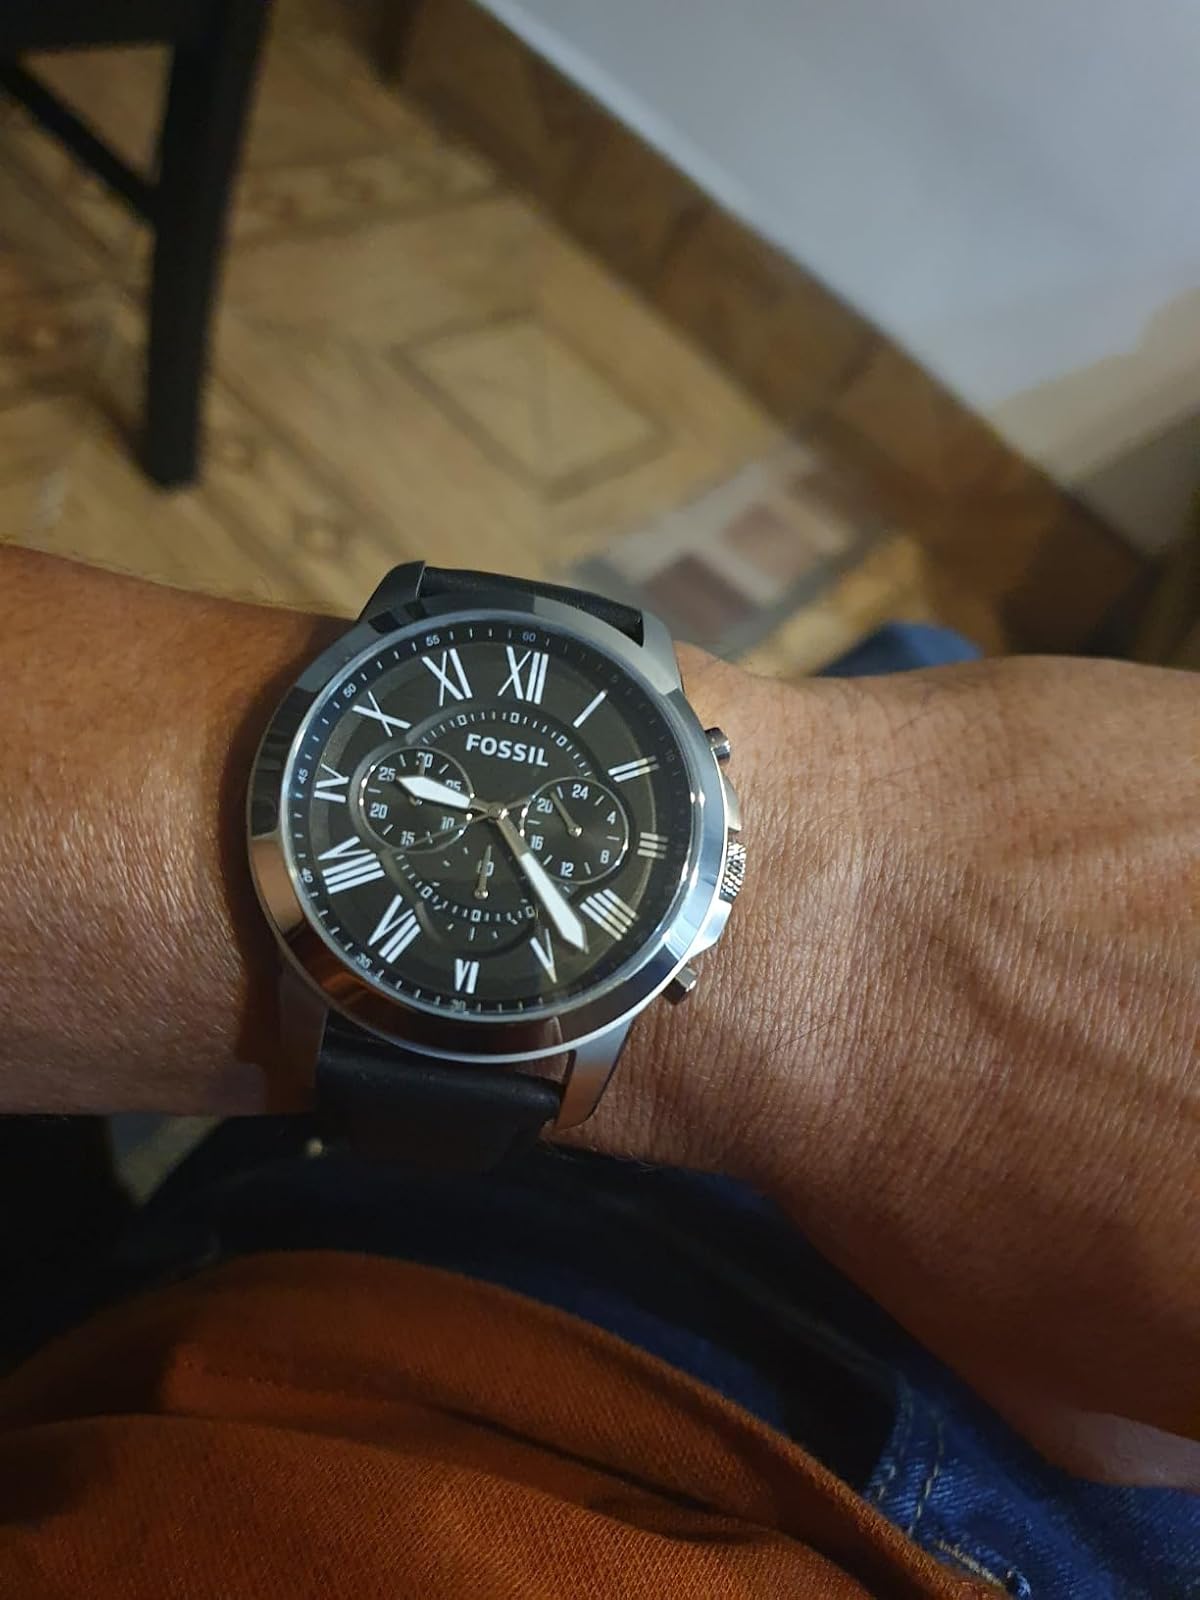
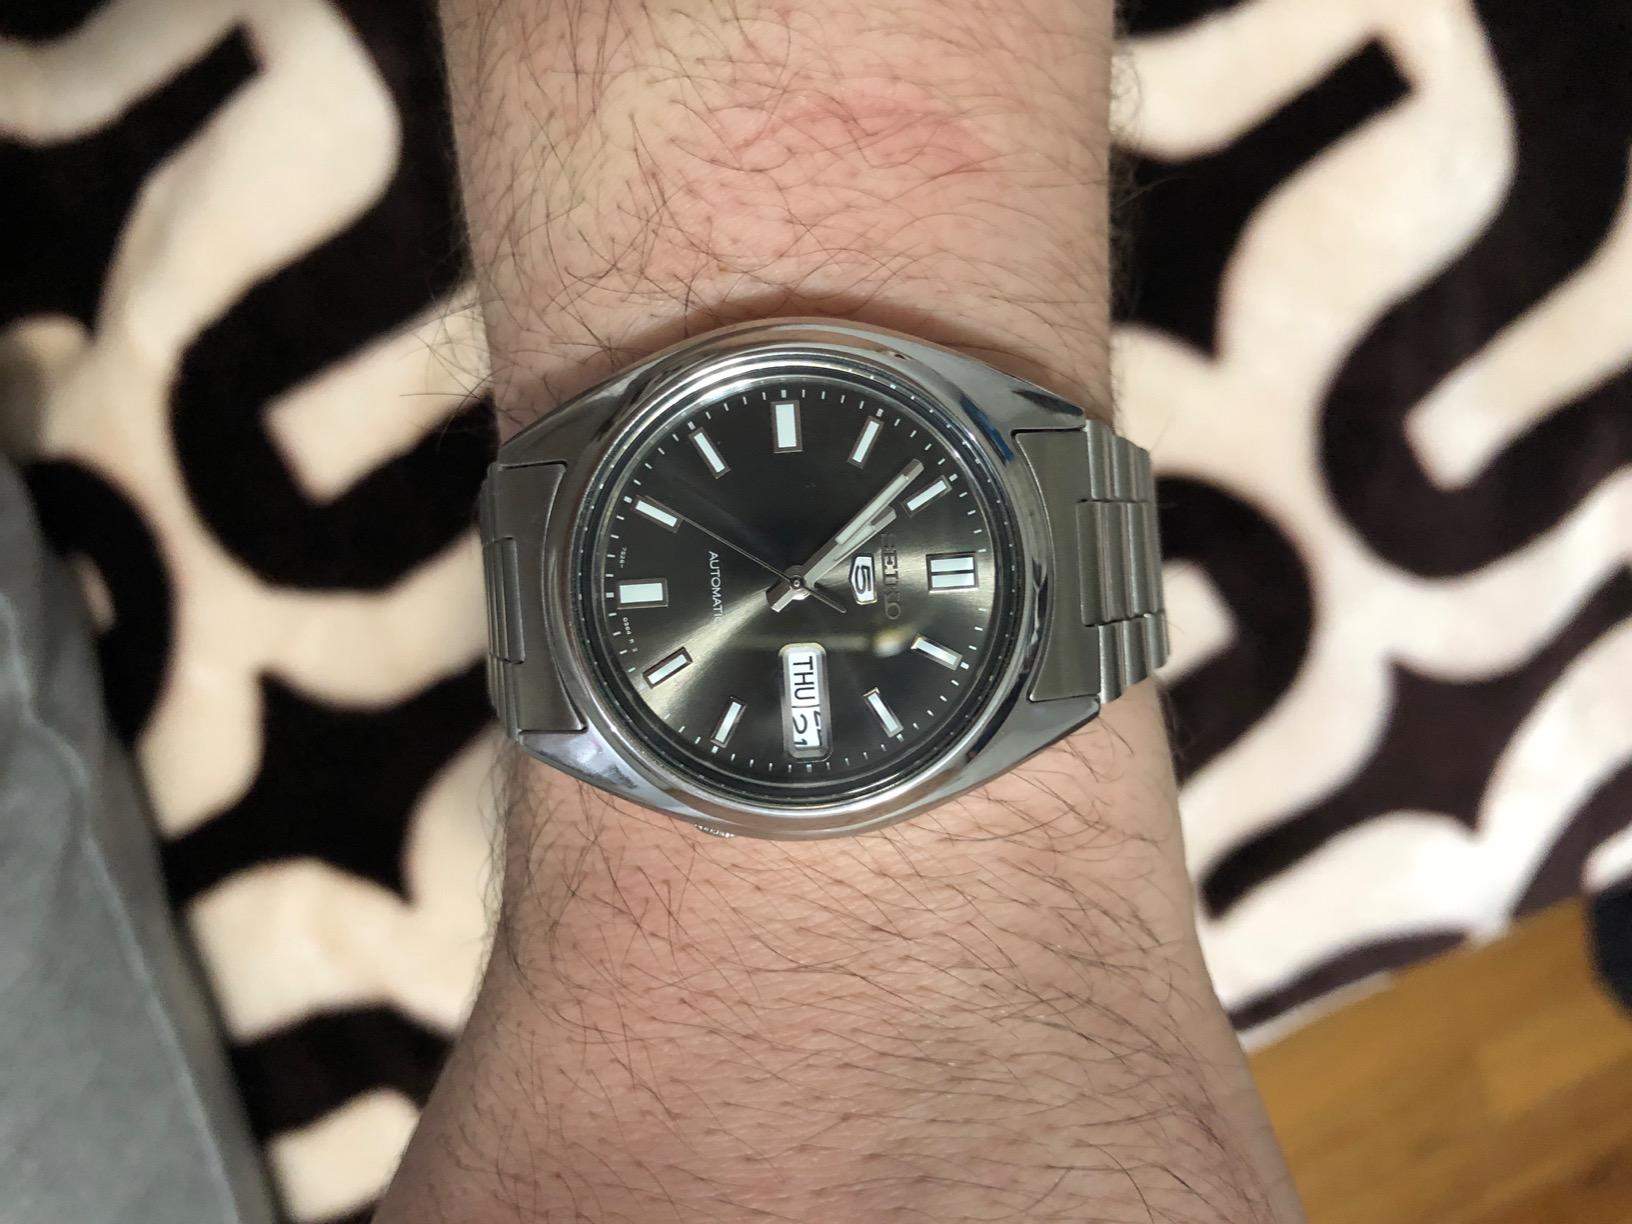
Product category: accessories_watch
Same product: no